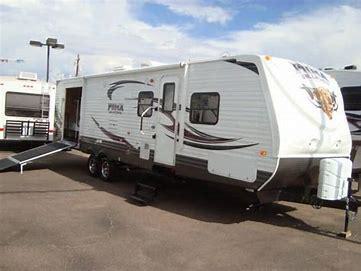
Brand: Puma
Model: 30